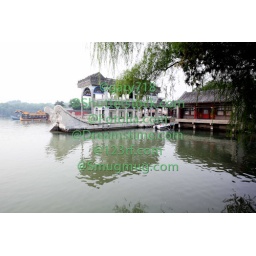
Marble boat on the Summer Palace lake near Beijing China